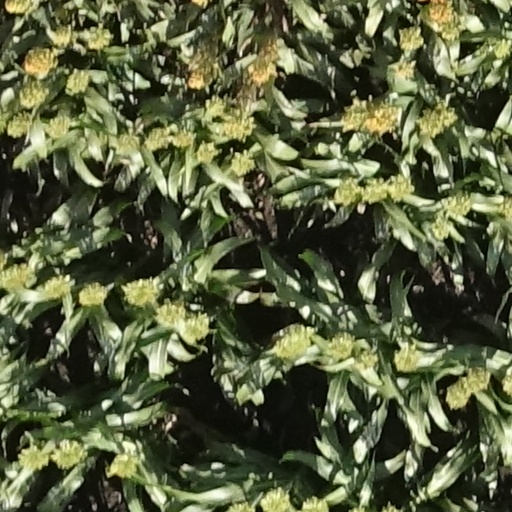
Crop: sorghum